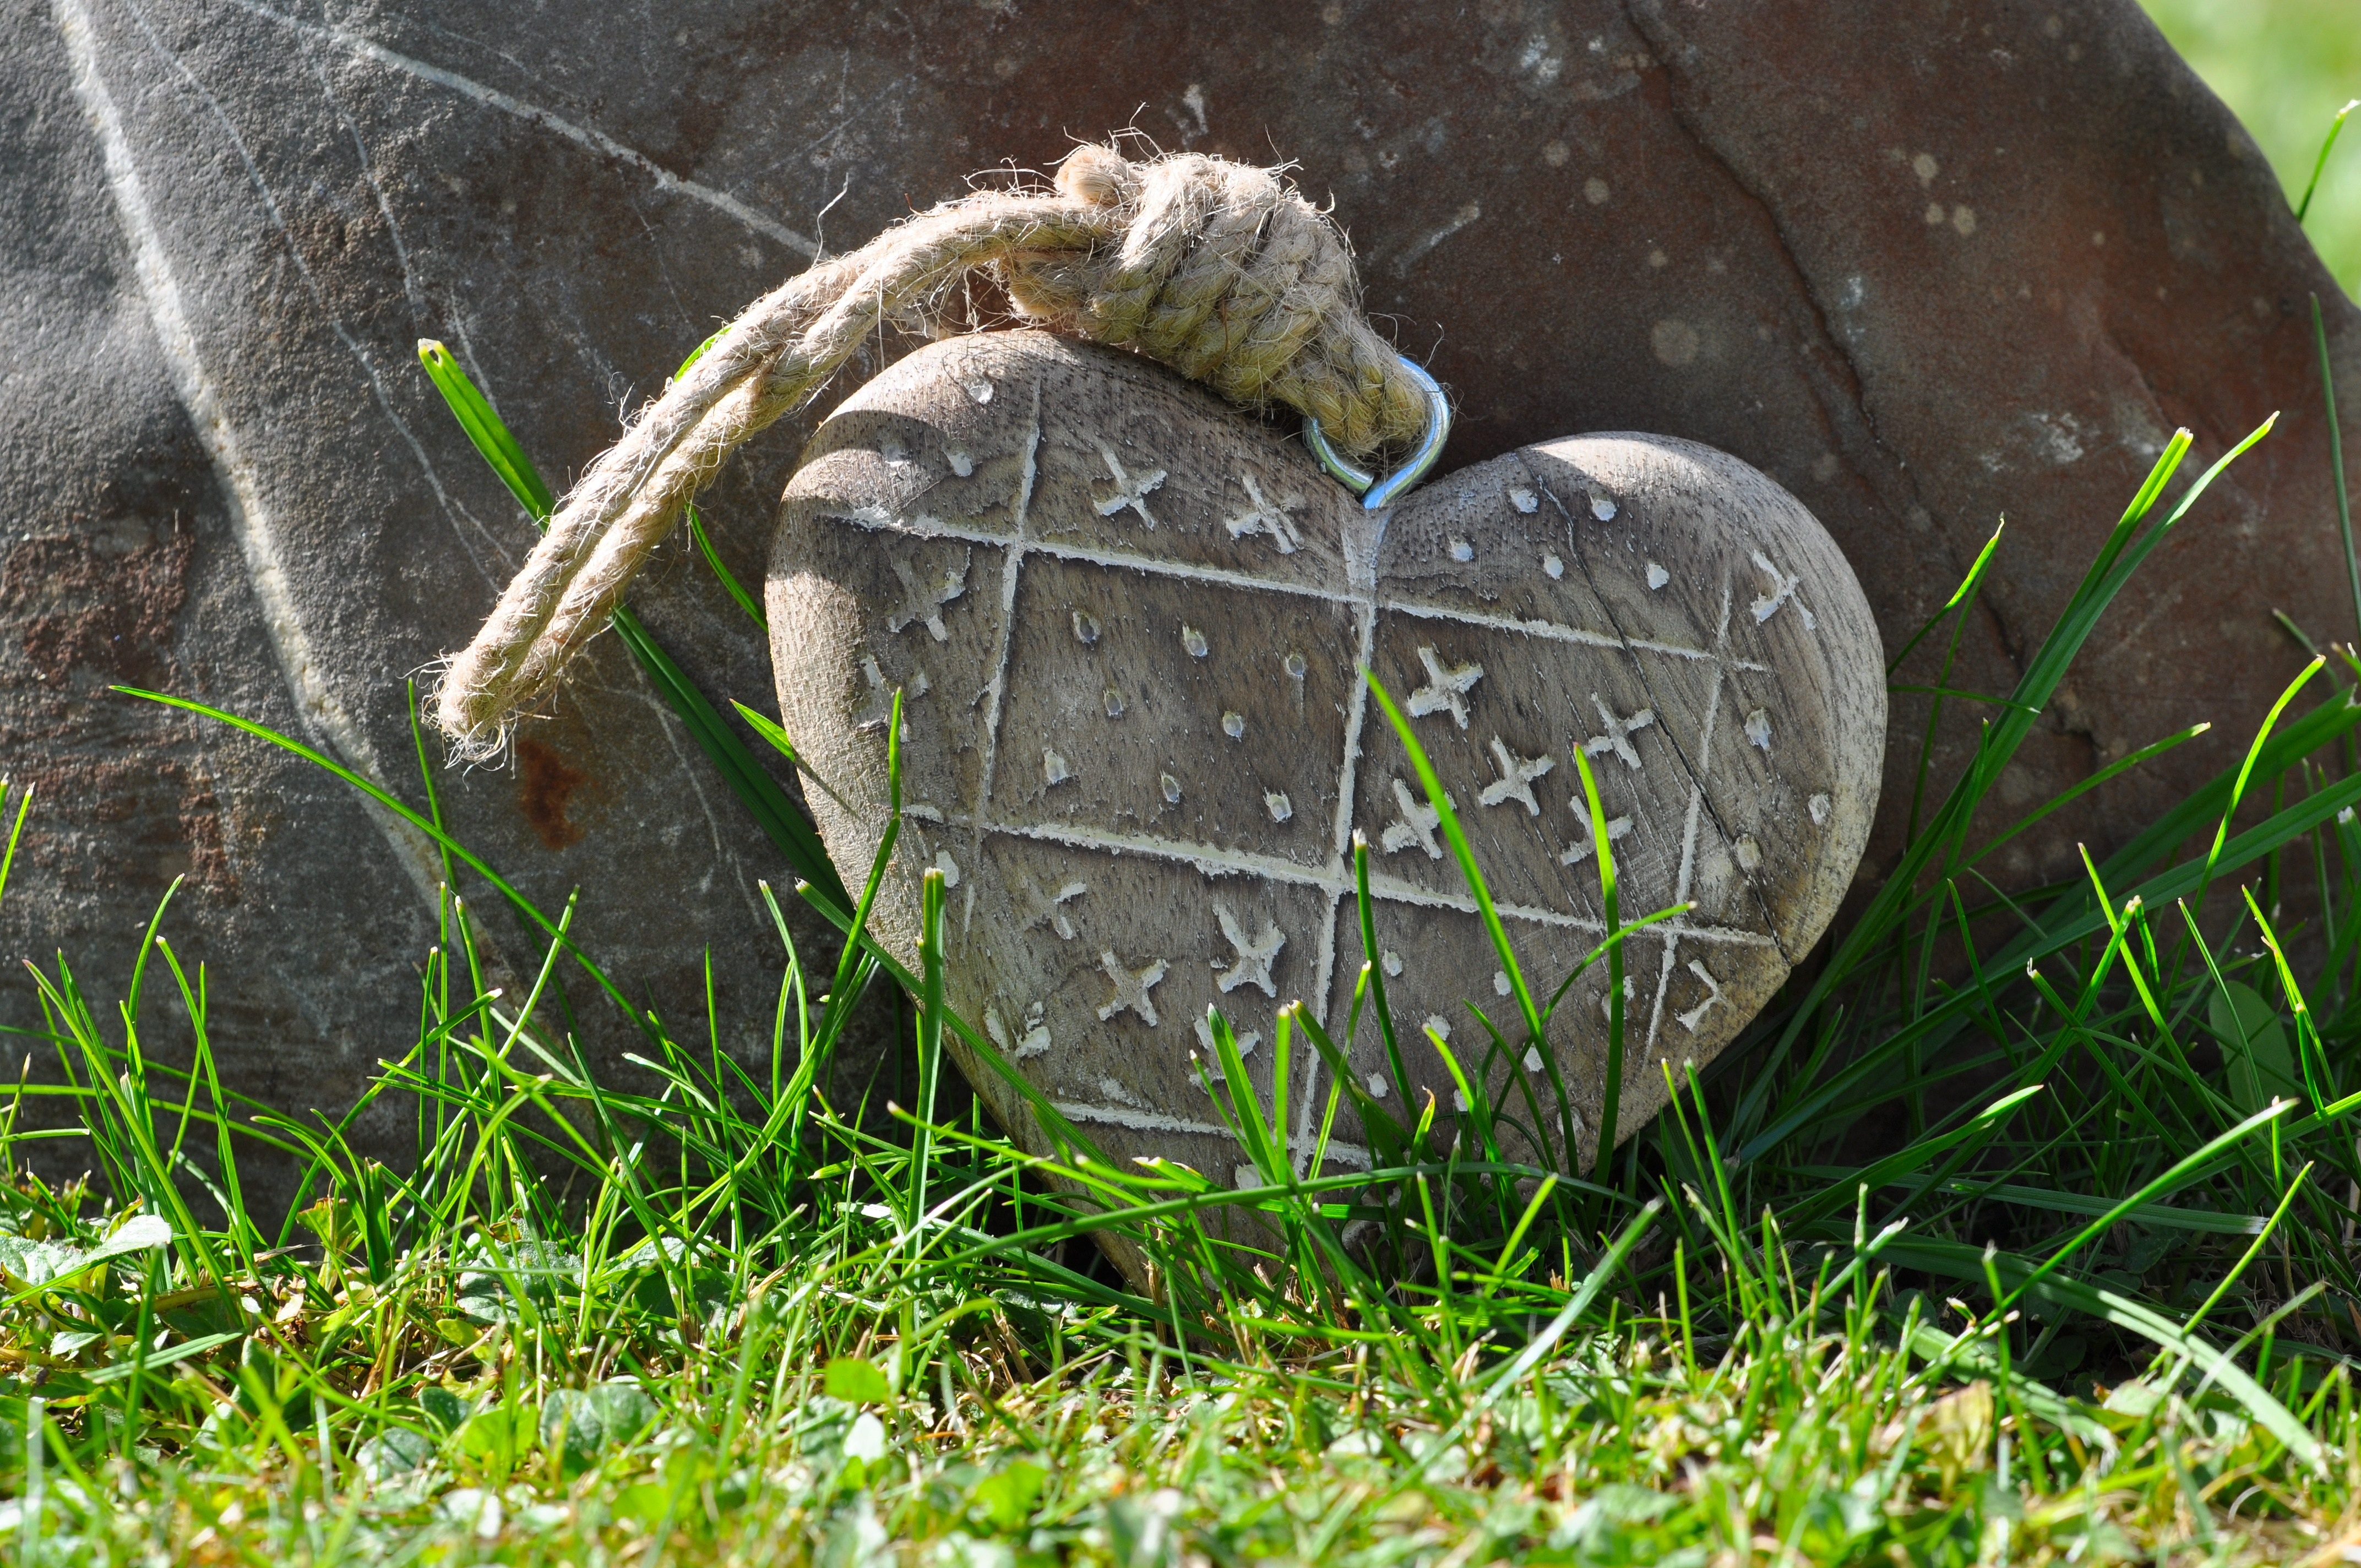
nature, grass, wood, lawn, leaf, stone, wildlife, heart, green, soil, reptile, garden, fauna